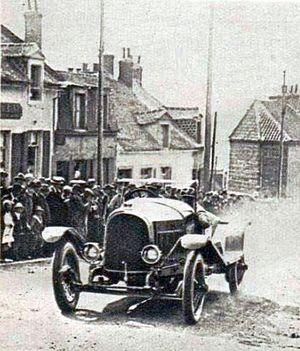
Artault sur Voisin, vainqueur du Meeting de Boulogne-sur-Mer en 1920 - Miroir des Sports du 26 août 1920, p.128
La Coupe Georges Boillot est une épreuve pour voitures de sport organisée durant les années 1920 à Boulogne-sur-Mer dans le département du Pas-de-Calais grâce à l'Automobile Club du Nord, en hommage à Georges Boillot disparu au front en 1916.